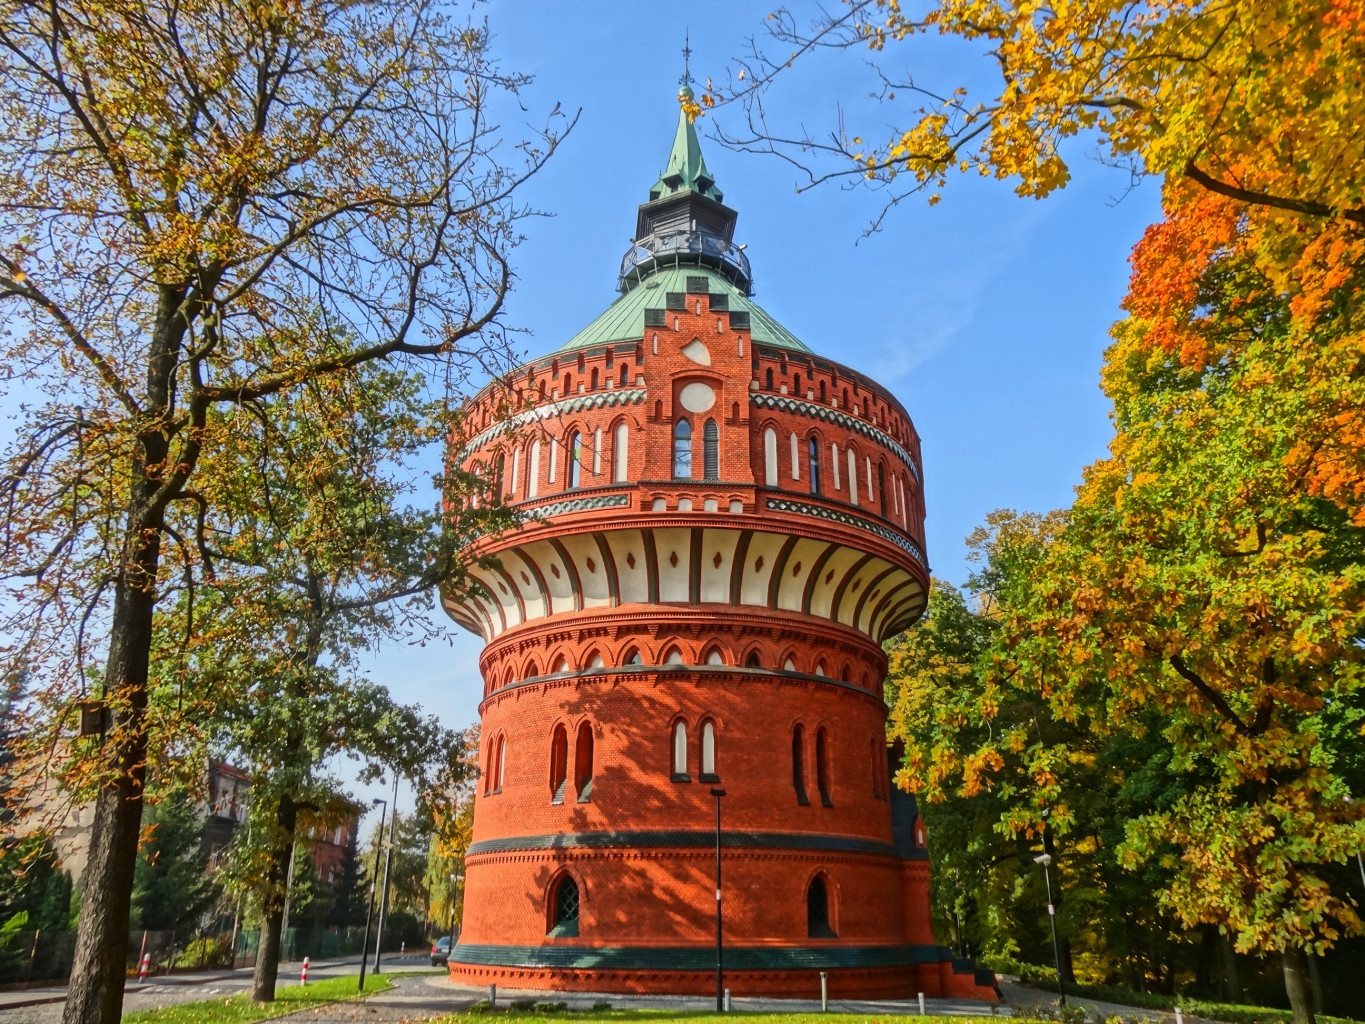
tree, architecture, building, monument, tower, autumn, landmark, historic, place of worship, water tower, temple, poland, shrine, pagoda, historic site, bydgoszcz